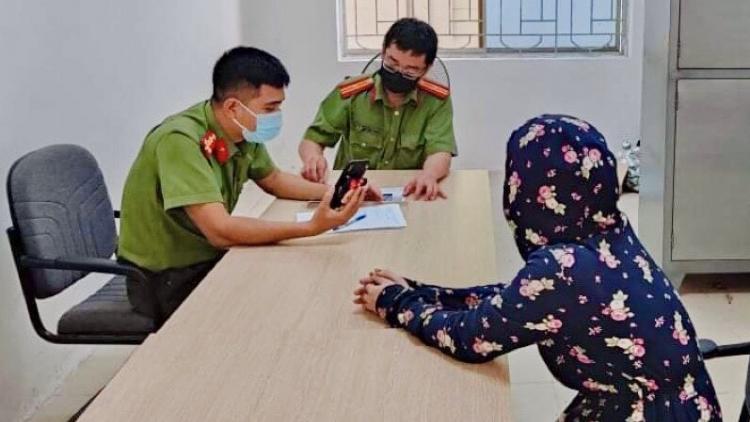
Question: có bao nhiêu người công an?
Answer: có hai người công an